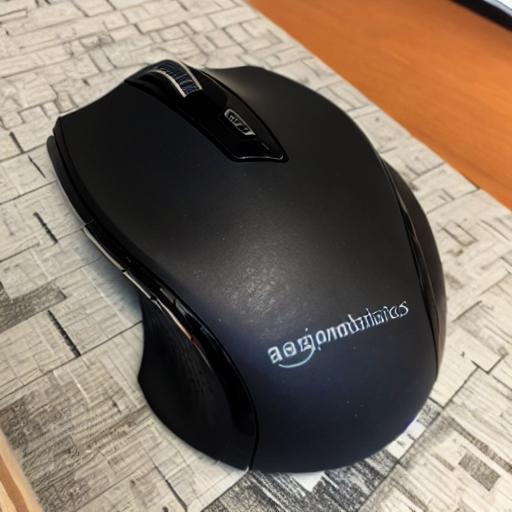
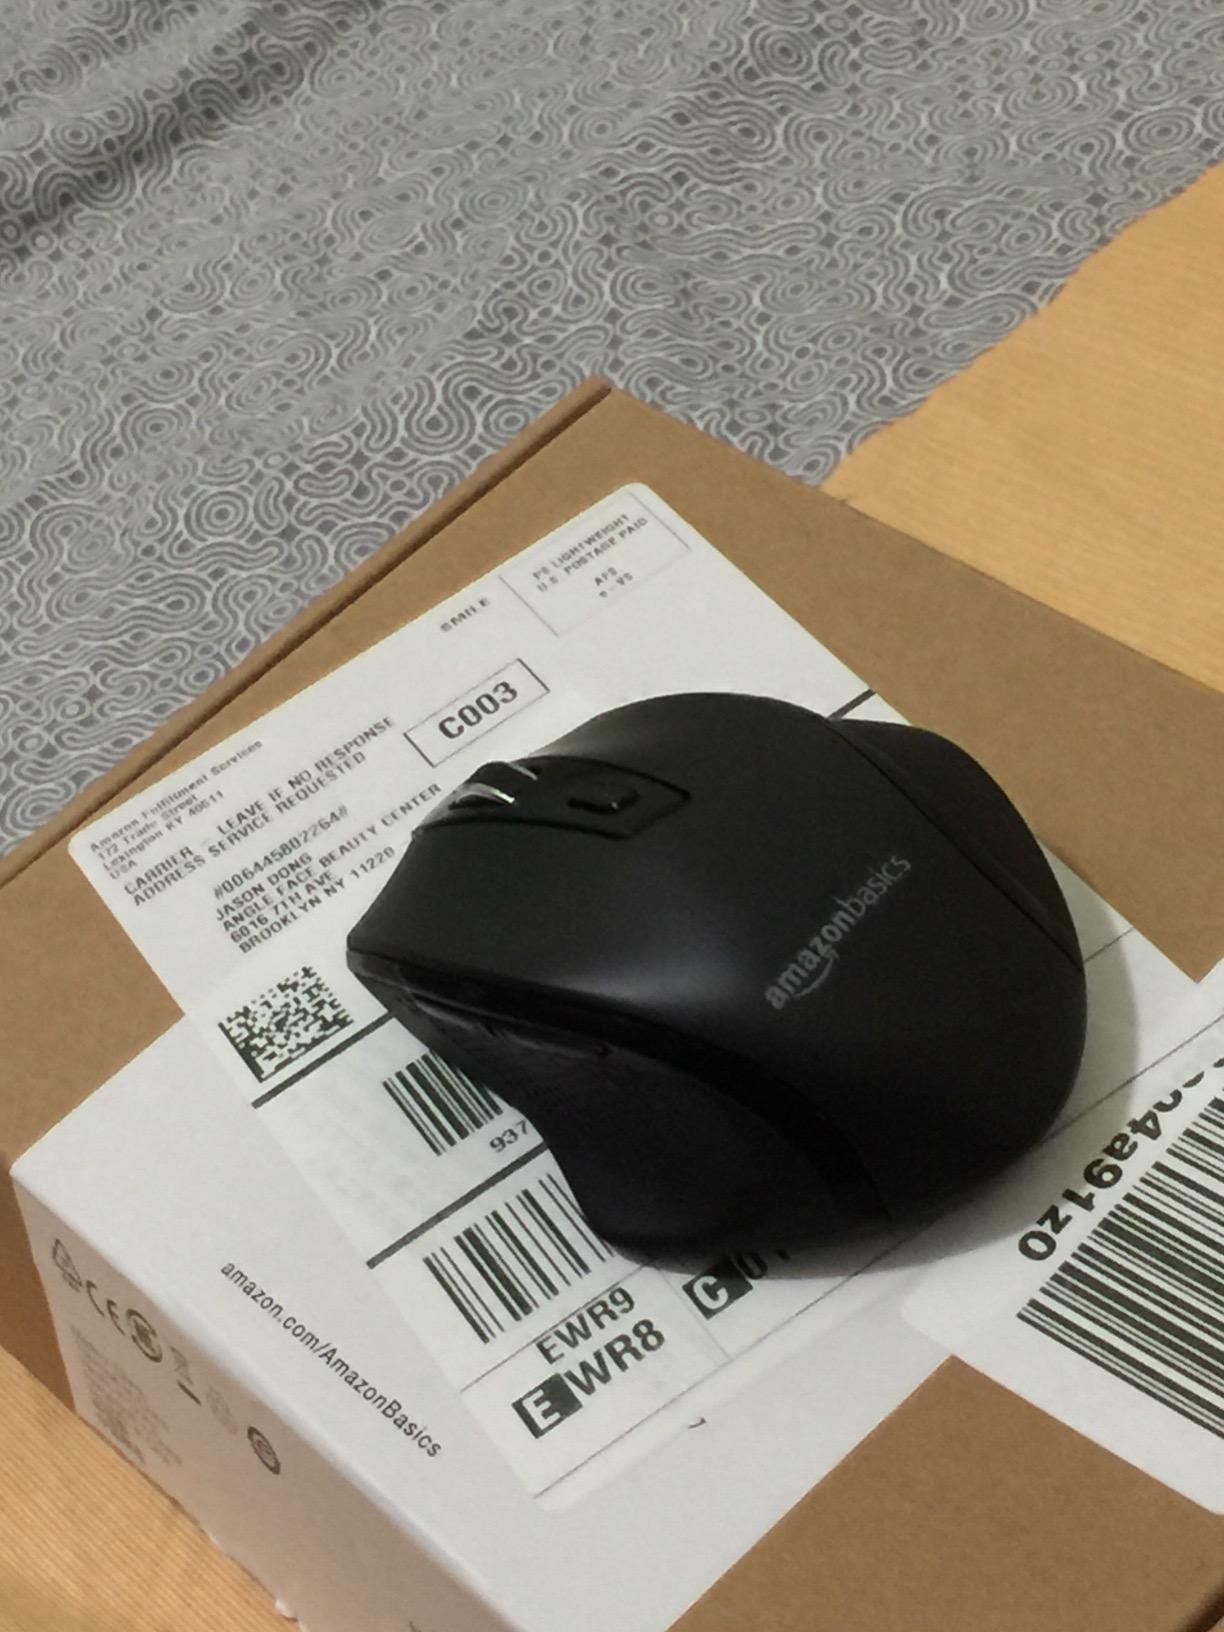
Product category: mouse
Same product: no